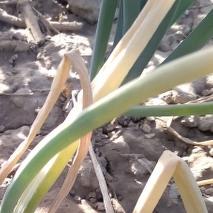
Crop: Onion
Condition: fusarium-d